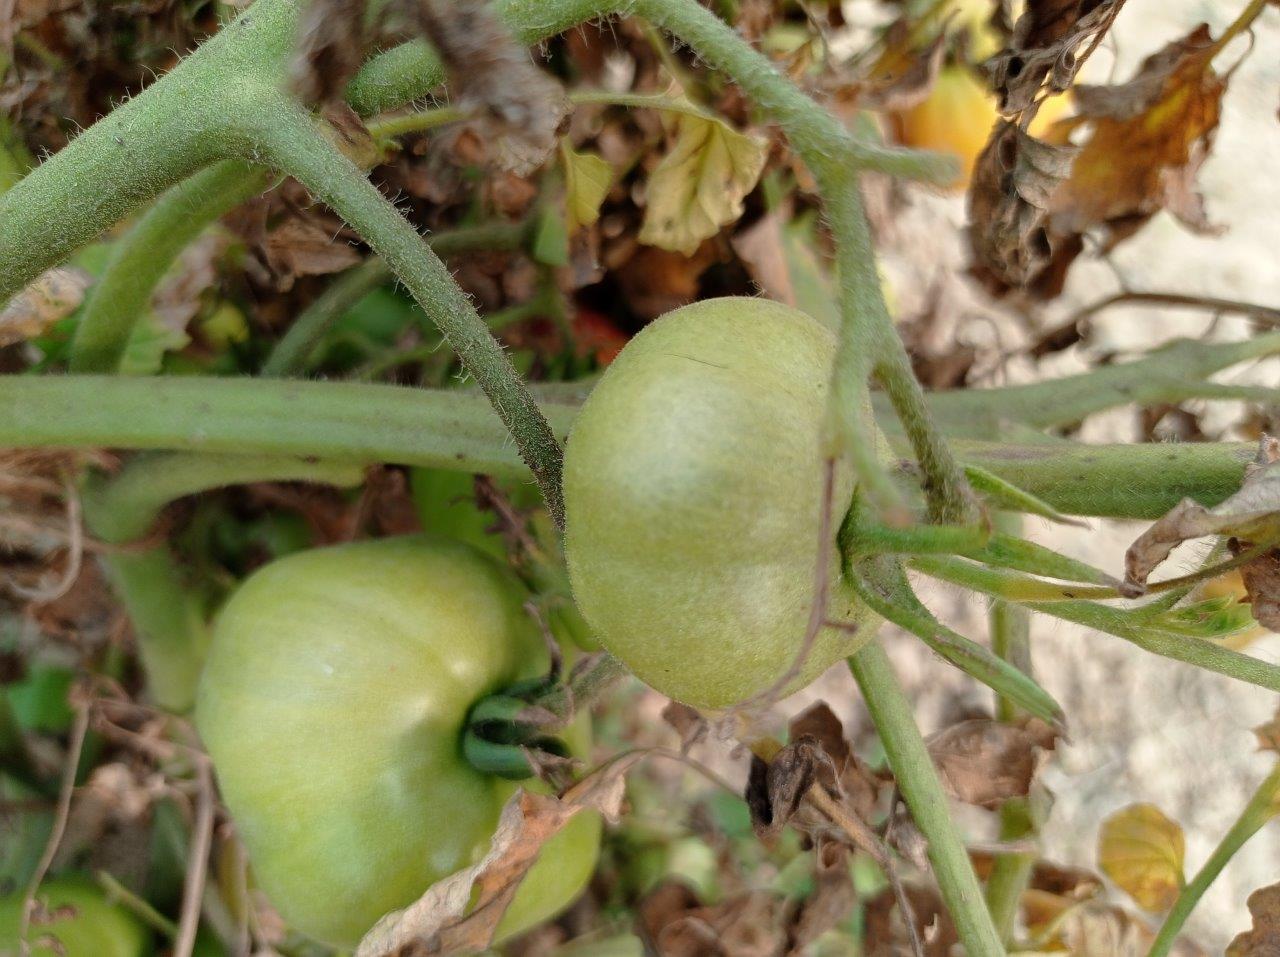
Maturity: Immature